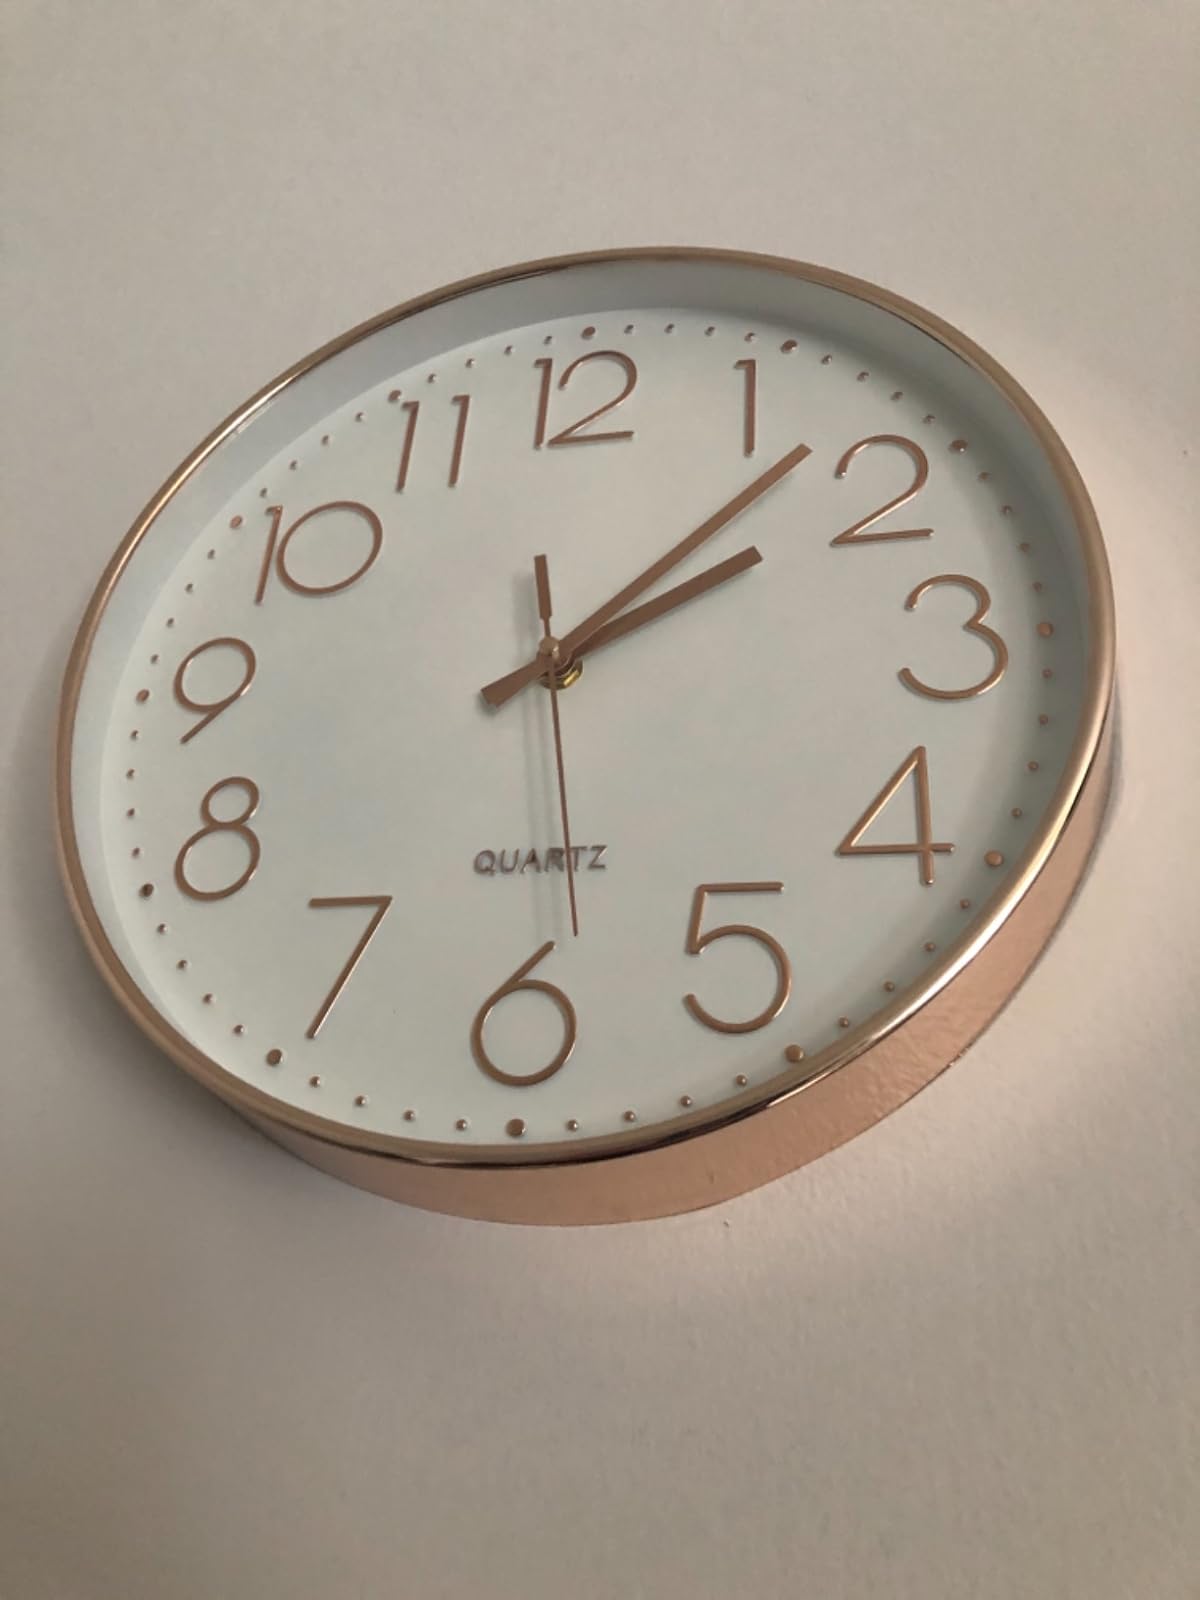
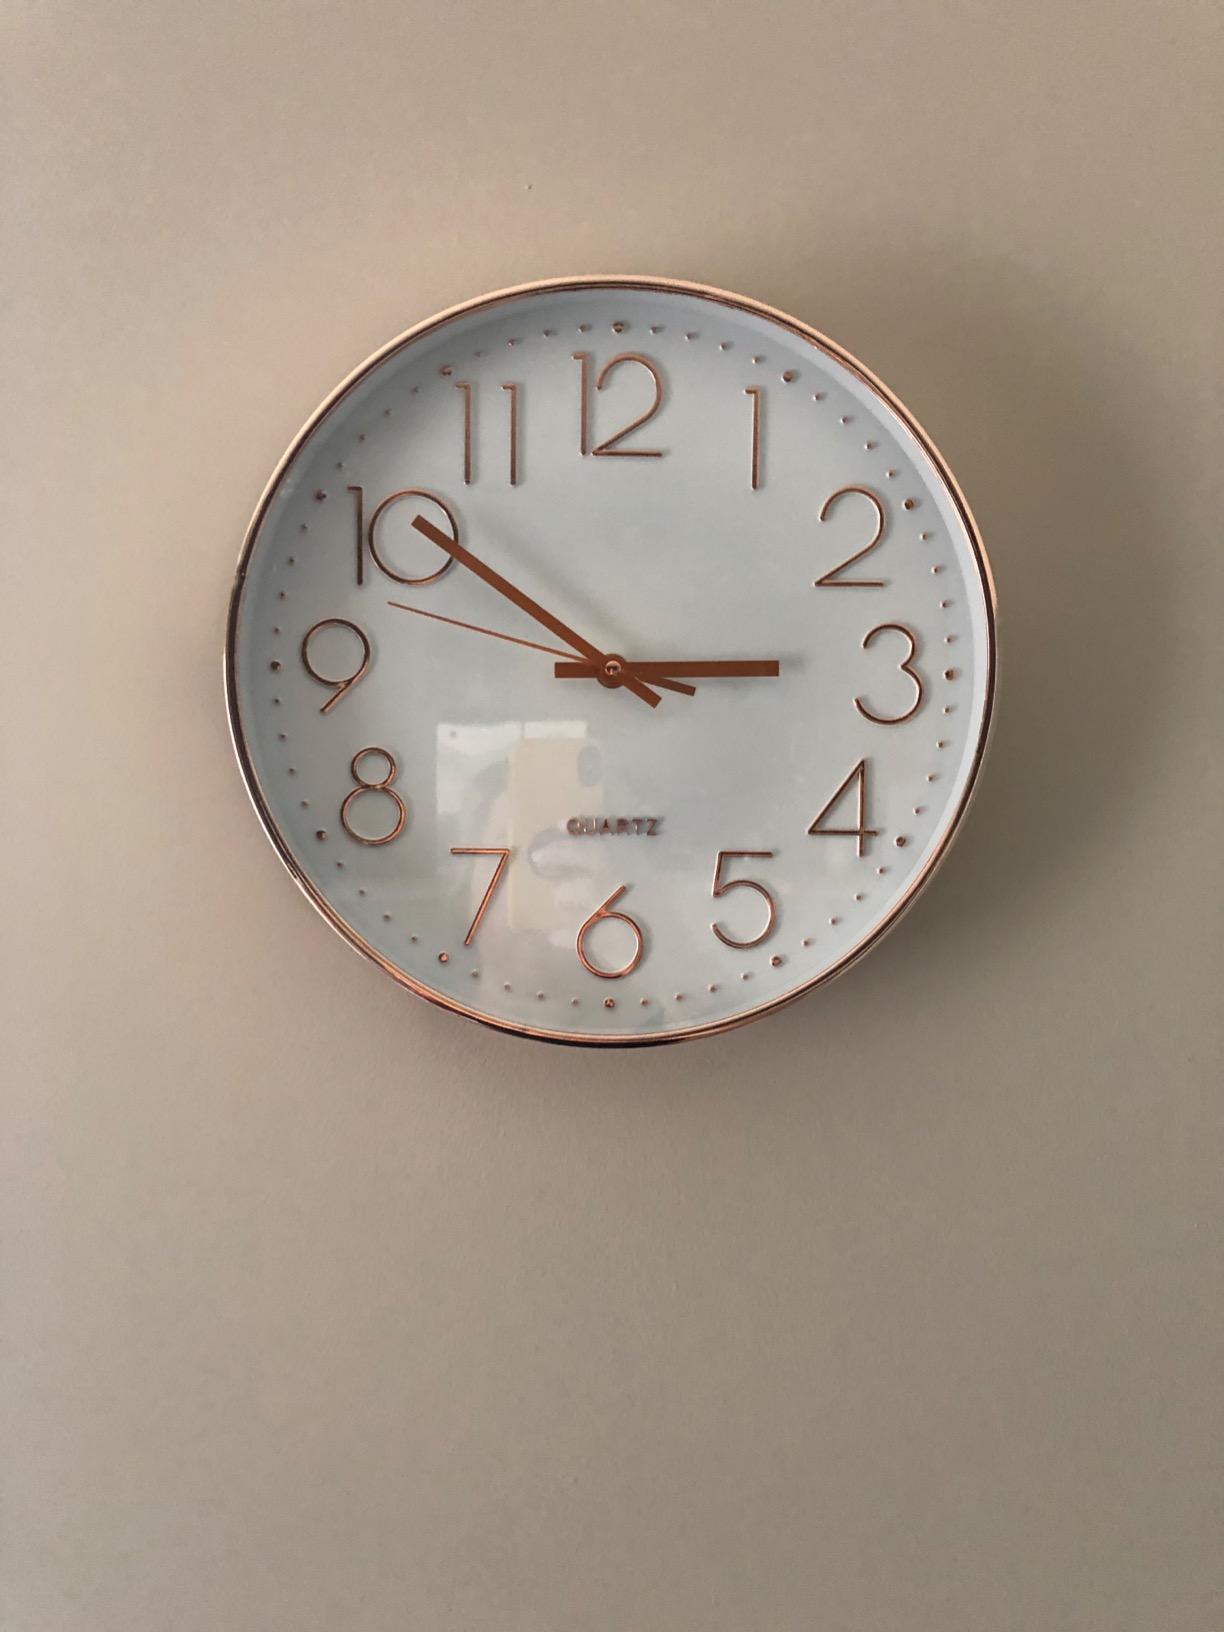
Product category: clock
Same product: yes